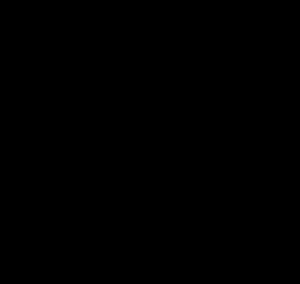
Med og mod uret / Udtrykkenes oprindelse
Bevægelsesretning: Mod uret
Med uret, eller 'i urets retning', er betegnelsen på den bevægelsesretning som viserne på et ur bevæger sig i. Den modsatte bevægelsesretning kaldes mod uret. Cirkulær bevægelse forekommer altid i en af disse to mulige retninger. I matematiken defineres en cirkel parametrisk i et kartesisk koordinatsystem ved ligningerne x = cos t og y = sin t, som bevæger sig mod uret når t-værdien stiger.